Recep Niyaz

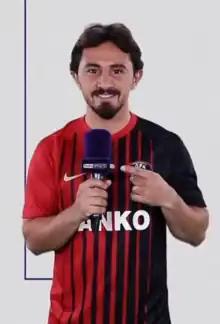
Niyaz in 2021

Recep Niyaz (born 2 August 1995) is a Turkish professional footballer who plays as an attacking midfielder for Süper Lig club Eyüpspor.